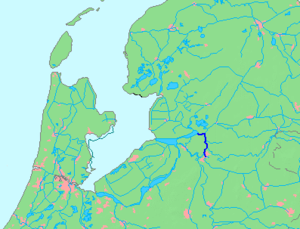
La Zwarte Water est une rivière néerlandaise d'Overĳssel dans les environs de Zwolle. Elle a une longueur de 19 kilomètres.